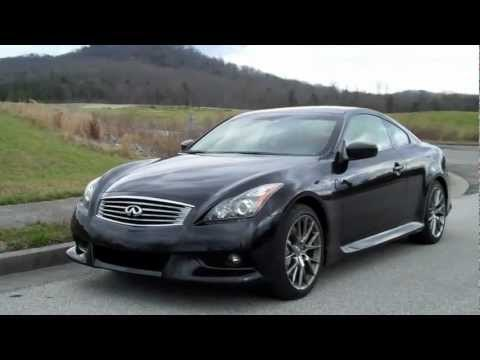
Car model: 2012 Infiniti G Coupe IPL